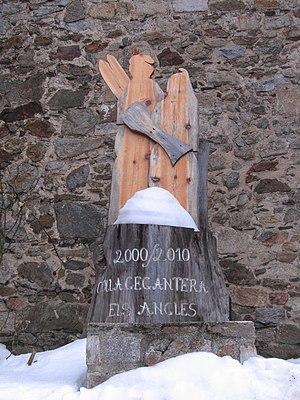
Els Angles / Les Angles, statue ""biloingue"". Occitan